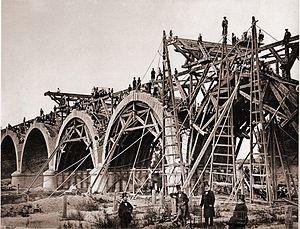
La voûte biaise, ou arche biaise, est un type de voûte dont le plan vertical de l’axe directeur est oblique par rapport au front. Elle est utilisée lorsque les lieux ne permettent pas l’usage d’une voûte droite classique, principalement dans les ponts pour le croisement à angle oblique de deux routes, d’une route et d’un canal ou d’une ligne de chemin de fer, d’un aqueduc, etc. Le plan ne forme donc pas un rectangle, mais un parallélogramme.